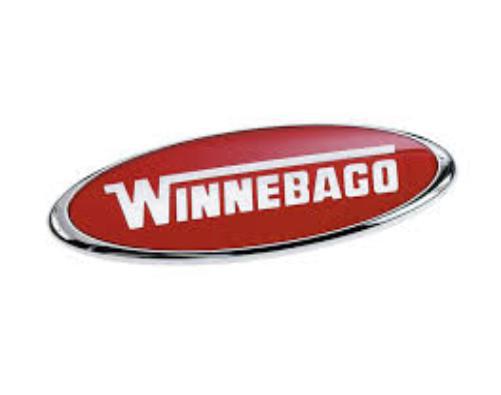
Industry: Others